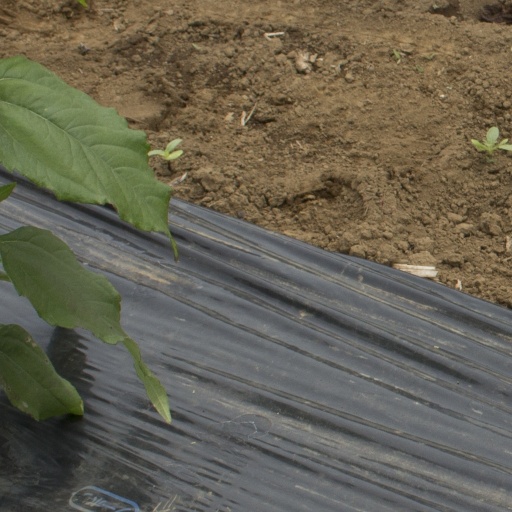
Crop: Jerusalem artichoke